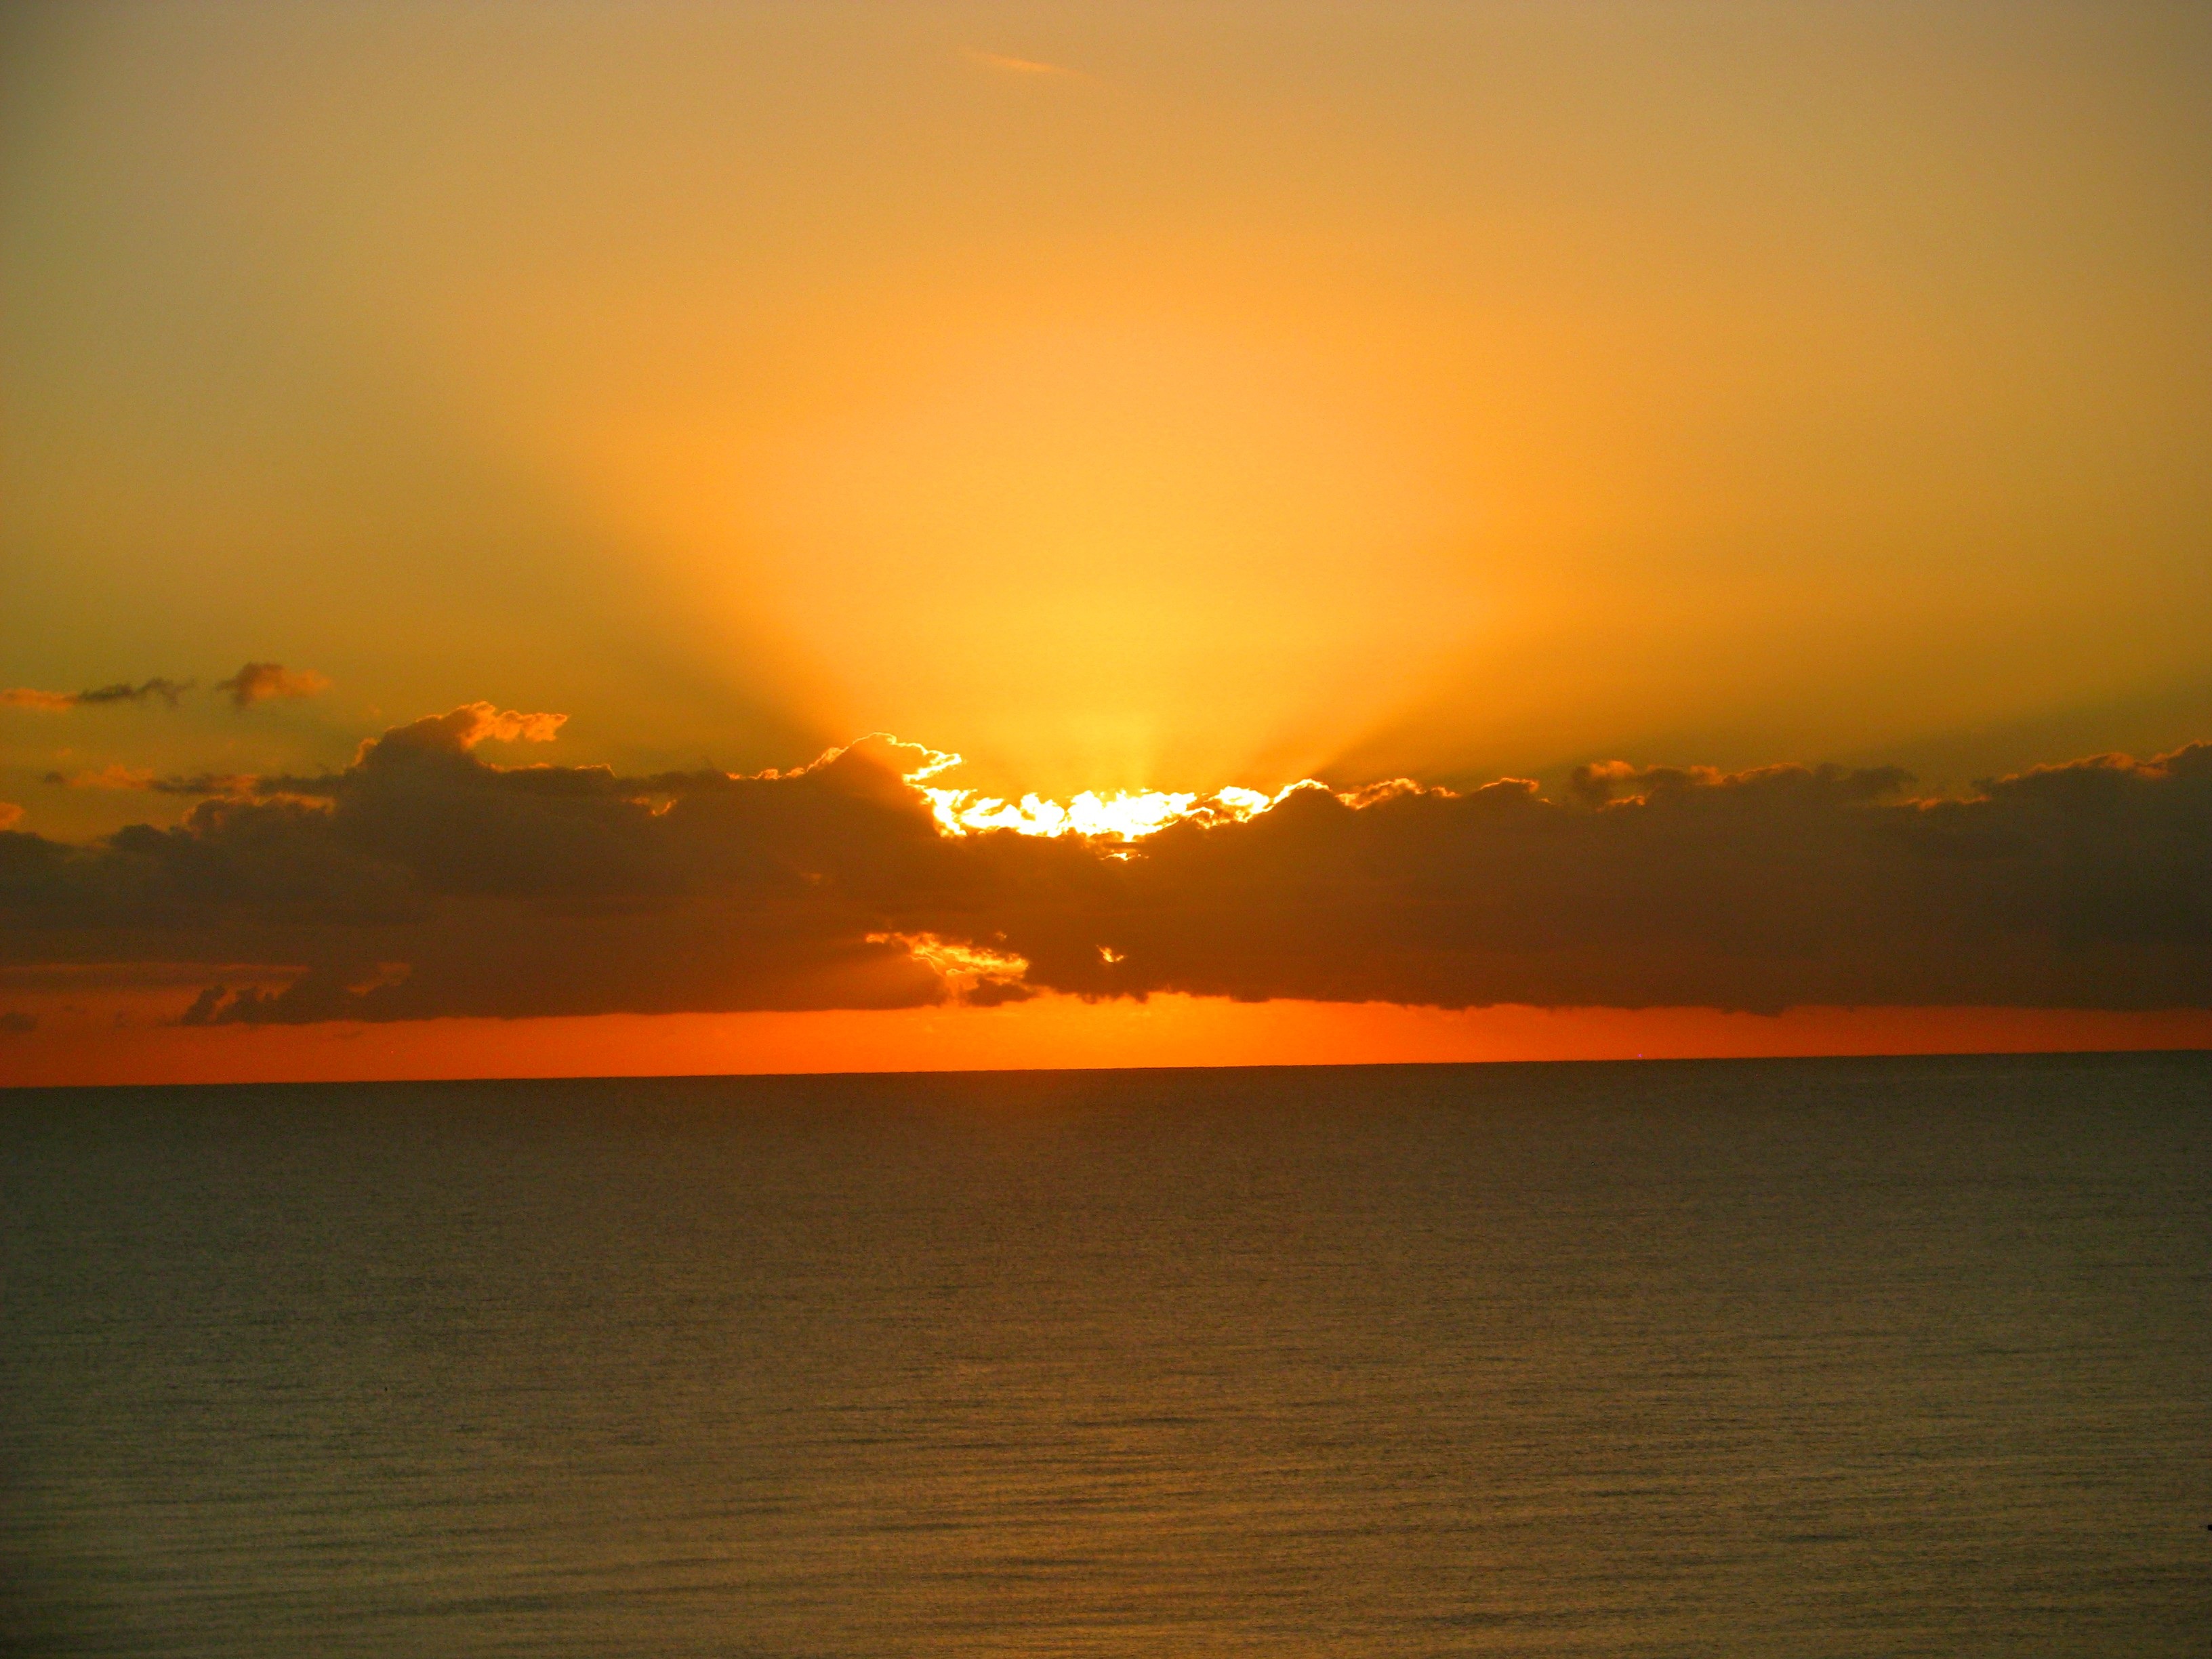
sea, coast, ocean, horizon, sun, sunrise, sunset, sunlight, morning, dawn, dusk, evening, in the morning, holidays, florida, afterglow, orange sky, red sky at morning